Port Harbor Railroad

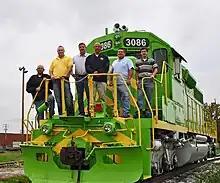
Port Harbor Railroad crew members posing on unit #3086, an SD40-2 diesel electric locomotive built by the Electro Motive Division of General Motors.

The Port Harbor Railroad is a short-line railroad in Granite City, Illinois, serving an industrial port district known as America's Central Port. PHRR began operations in 2004 as a subsidiary of the Respondek Railroad and connects with the Terminal Railroad Association of St. Louis at "WR Tower," a major railroad junction in Granite City. PHRR transports everything from steel and aluminum products to foods, lumber, paper, chemicals, minerals, grains and other products. The railroad is classified as a Class III Common Carrier.